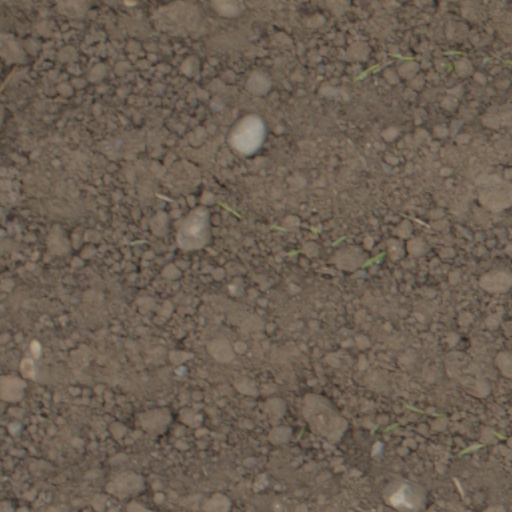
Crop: wheat